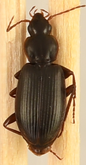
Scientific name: Calathus advena
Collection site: Rocky Mountains NEON (RMNP), plot RMNP_007